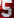
Number: 5